University of Central Florida

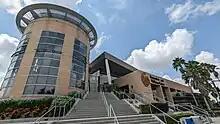
Recreation and Wellness Center

Founded in 1995, the LEAD Scholars Academy is a selective, two-year undergraduate leadership program at the University of Central Florida that combines academic coursework, experiential learning, and service projects. In the first year students complete LDR 2001 (Foundations of Leadership) and LDR 2002 (Leadership in Action); in the second year they enroll in LDR 3950 (LEAD Seminar) and LDR 4105 (Leadership Capstone).